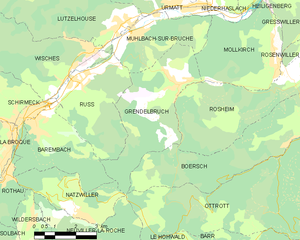
Carte des communes françaises
Grendelbruch est une commune française située dans le département du Bas-Rhin, en région Grand Est.